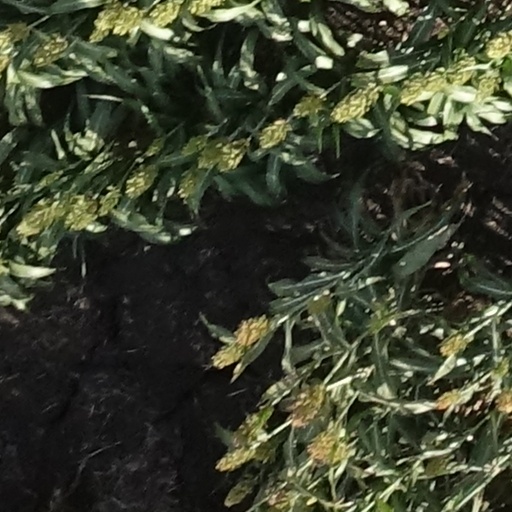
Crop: sorghum